Basilica of St Therese of the Child Jesus, Cairo

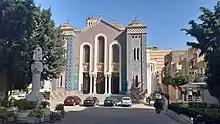

The Basilica of St Therese of the Child Jesus is a Roman Catholic minor basilica in Cairo, Egypt, dedicated to Thérèse of Lisieux. The foundation stone of the church was laid in 1931 and the construction was finished in 1932. The church is under the circumscription of the Apostolic Vicariate of Alexandria of Egypt. It was decreed basilica on July 8, 1972. Saint Therese is well known among both Egyptian Catholics and Copts. Hundreds of votive tablets covering the walls of the crypt testify the granted intercession of the saint. On the Line 2 metro, the metro station close to the basilica is named after Saint Theresa.